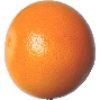
Label: Grapefruit Pink 1